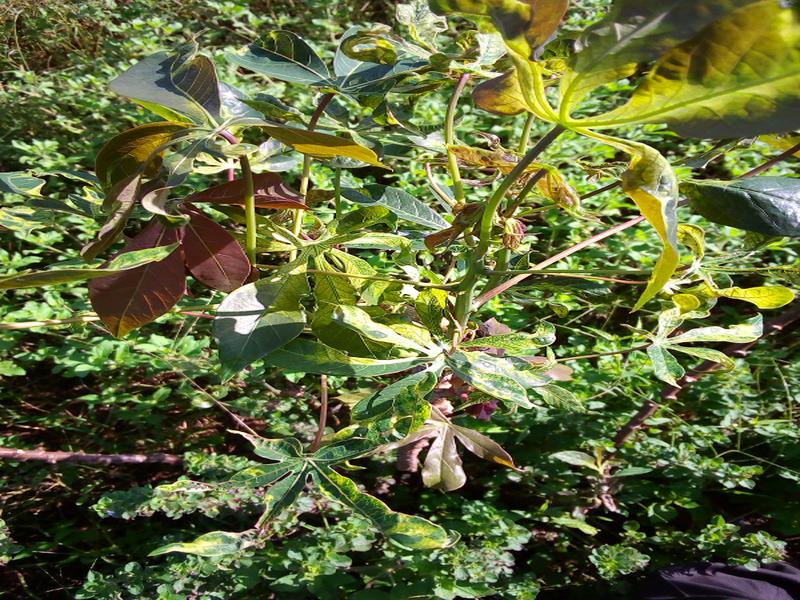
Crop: cassava
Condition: mosaic_disease